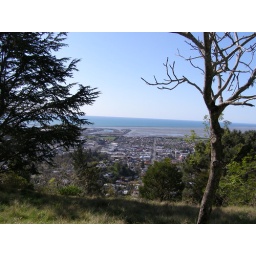
Nelson, from hill in back - Ralph was working out of an office on one of the wharves